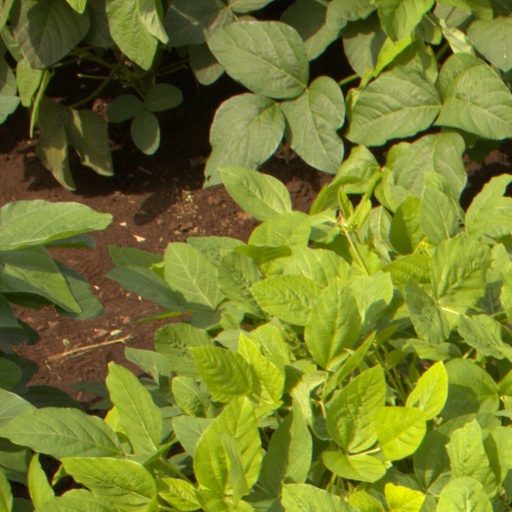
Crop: soybean